Jim Creighton

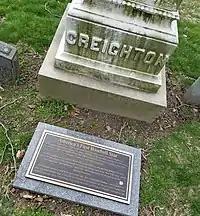
Jim Creighton commemorative plaque at Green-Wood Cemetery

Baseball writer John Thorn commented in his book, "Baseball in the Garden of Eden: The Secret History of the Early Game," that Creighton "was baseball's first hero, and I believe, the most important player not inducted into the Baseball Hall of Fame."